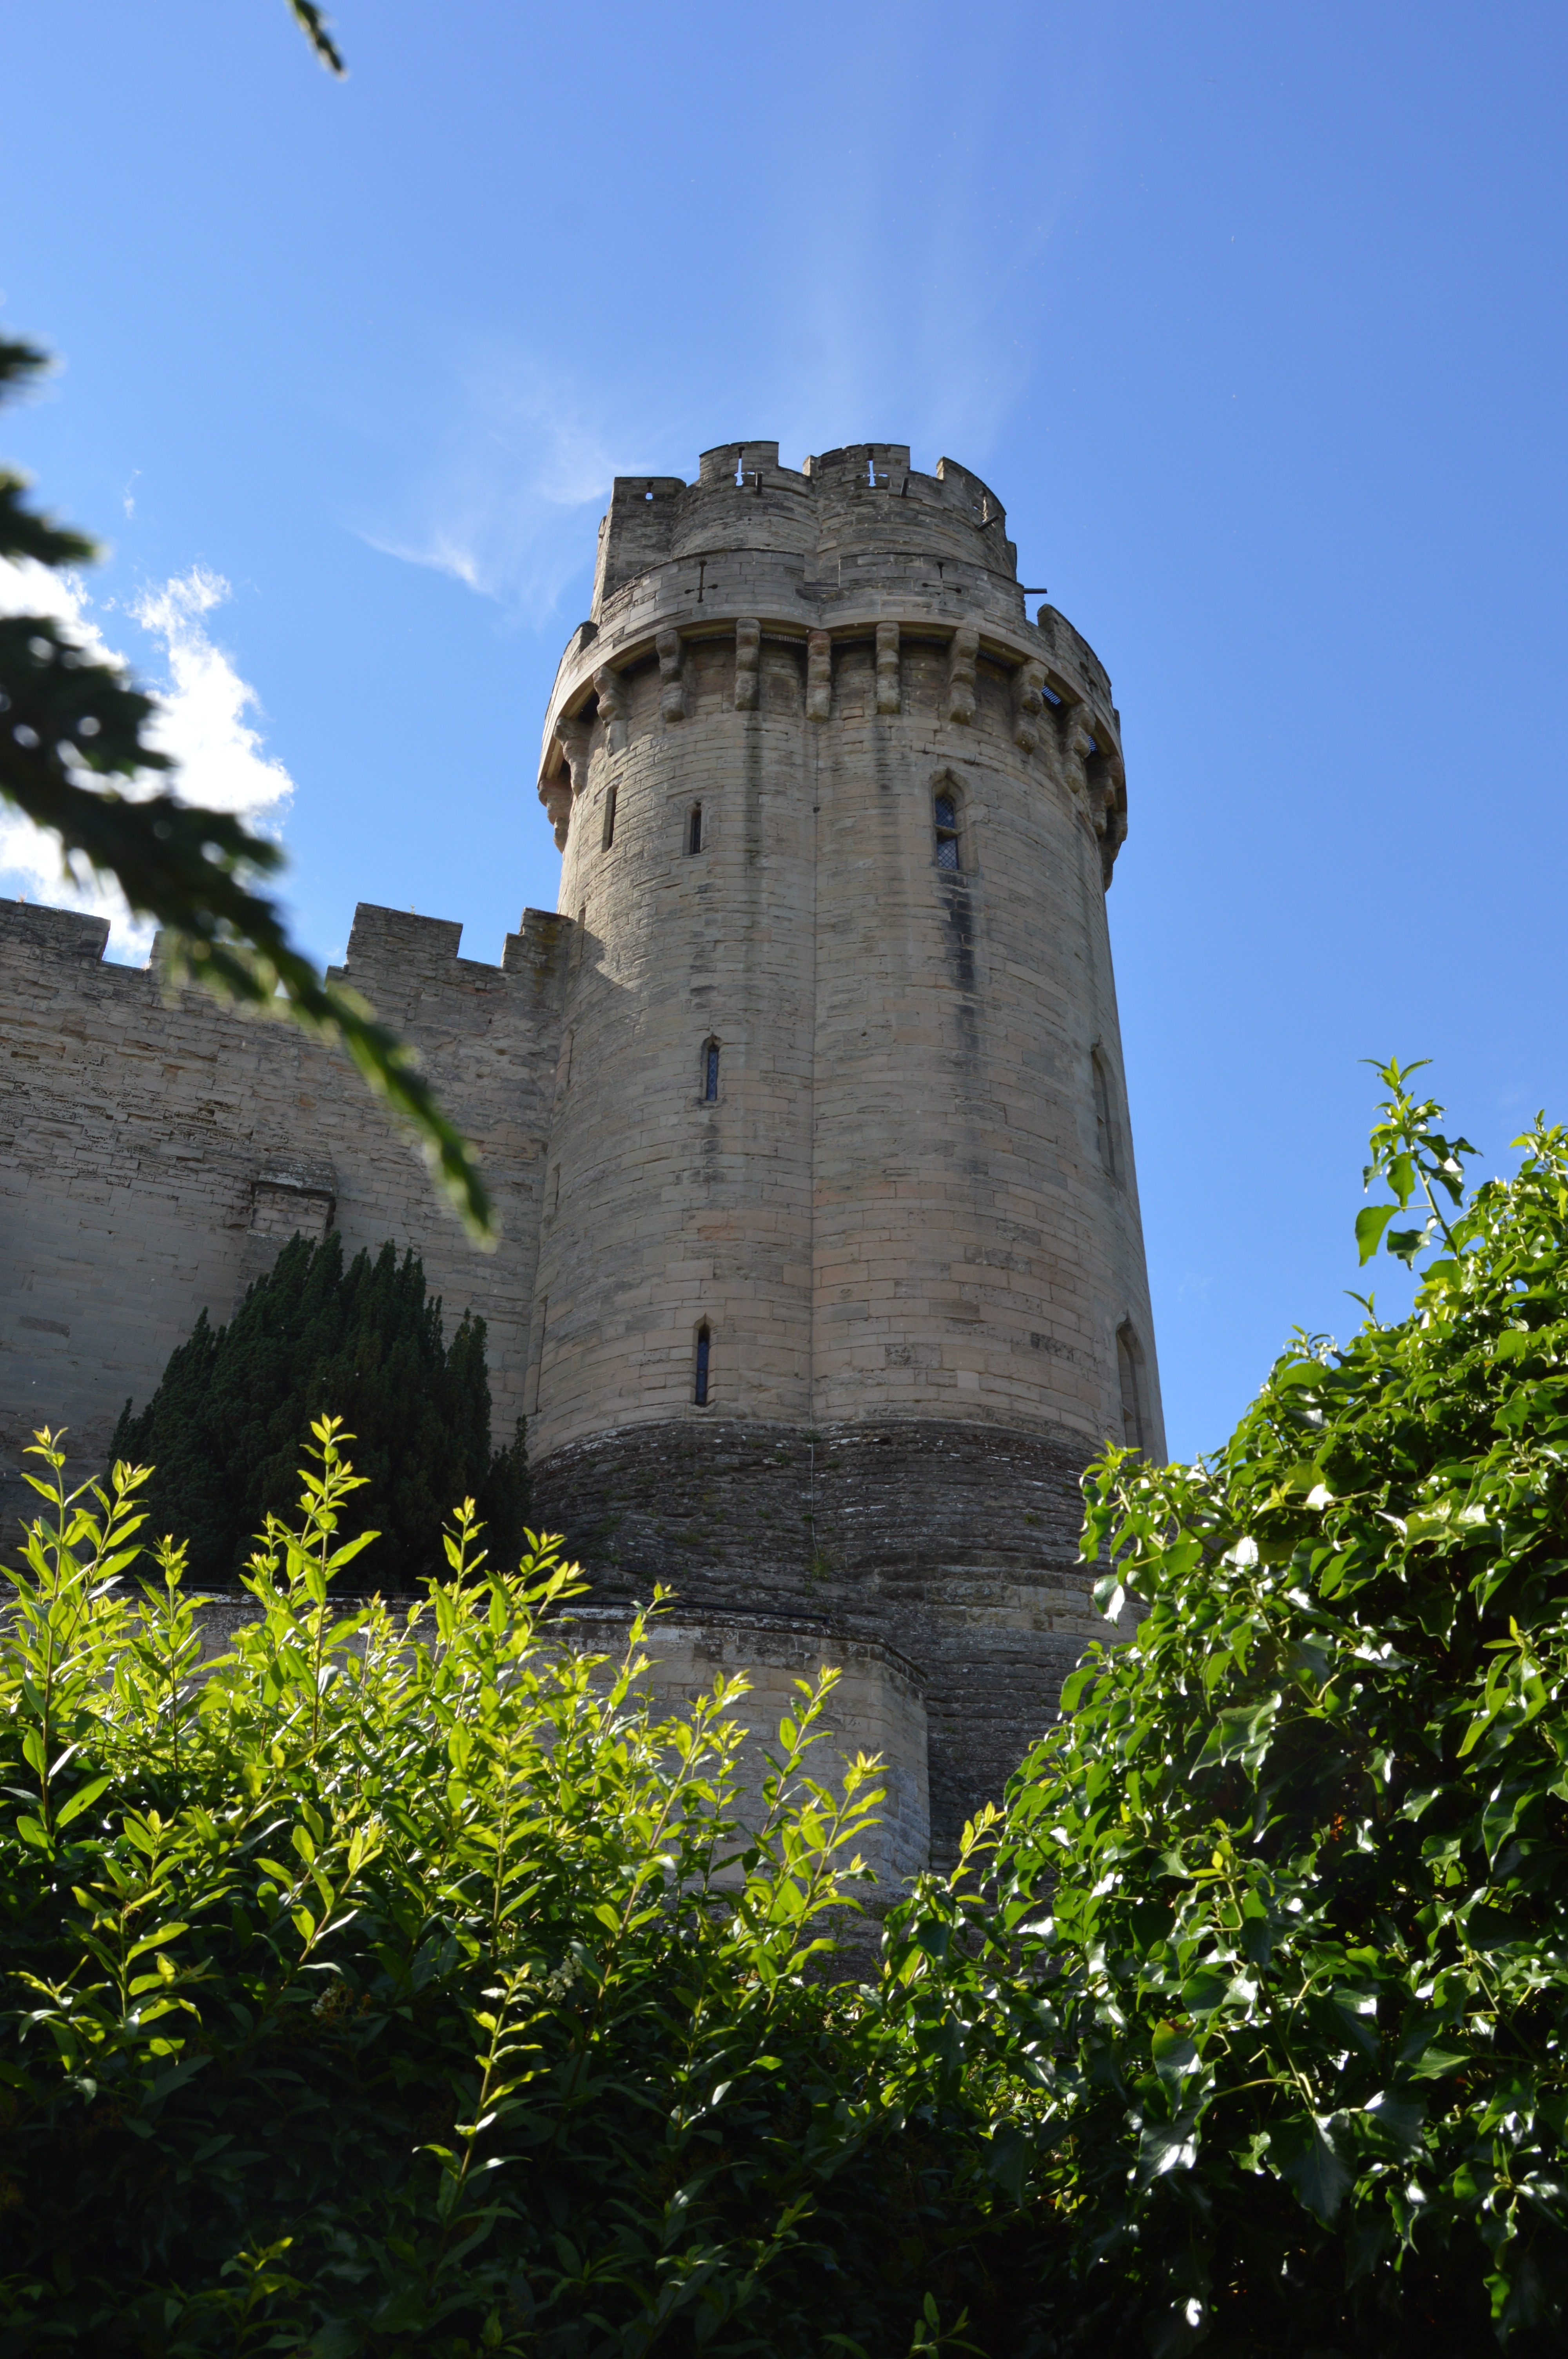
building, chateau, tower, castle, landmark, fortification, uk, england, medieval, temple, ruins, british, warwick, ancient history